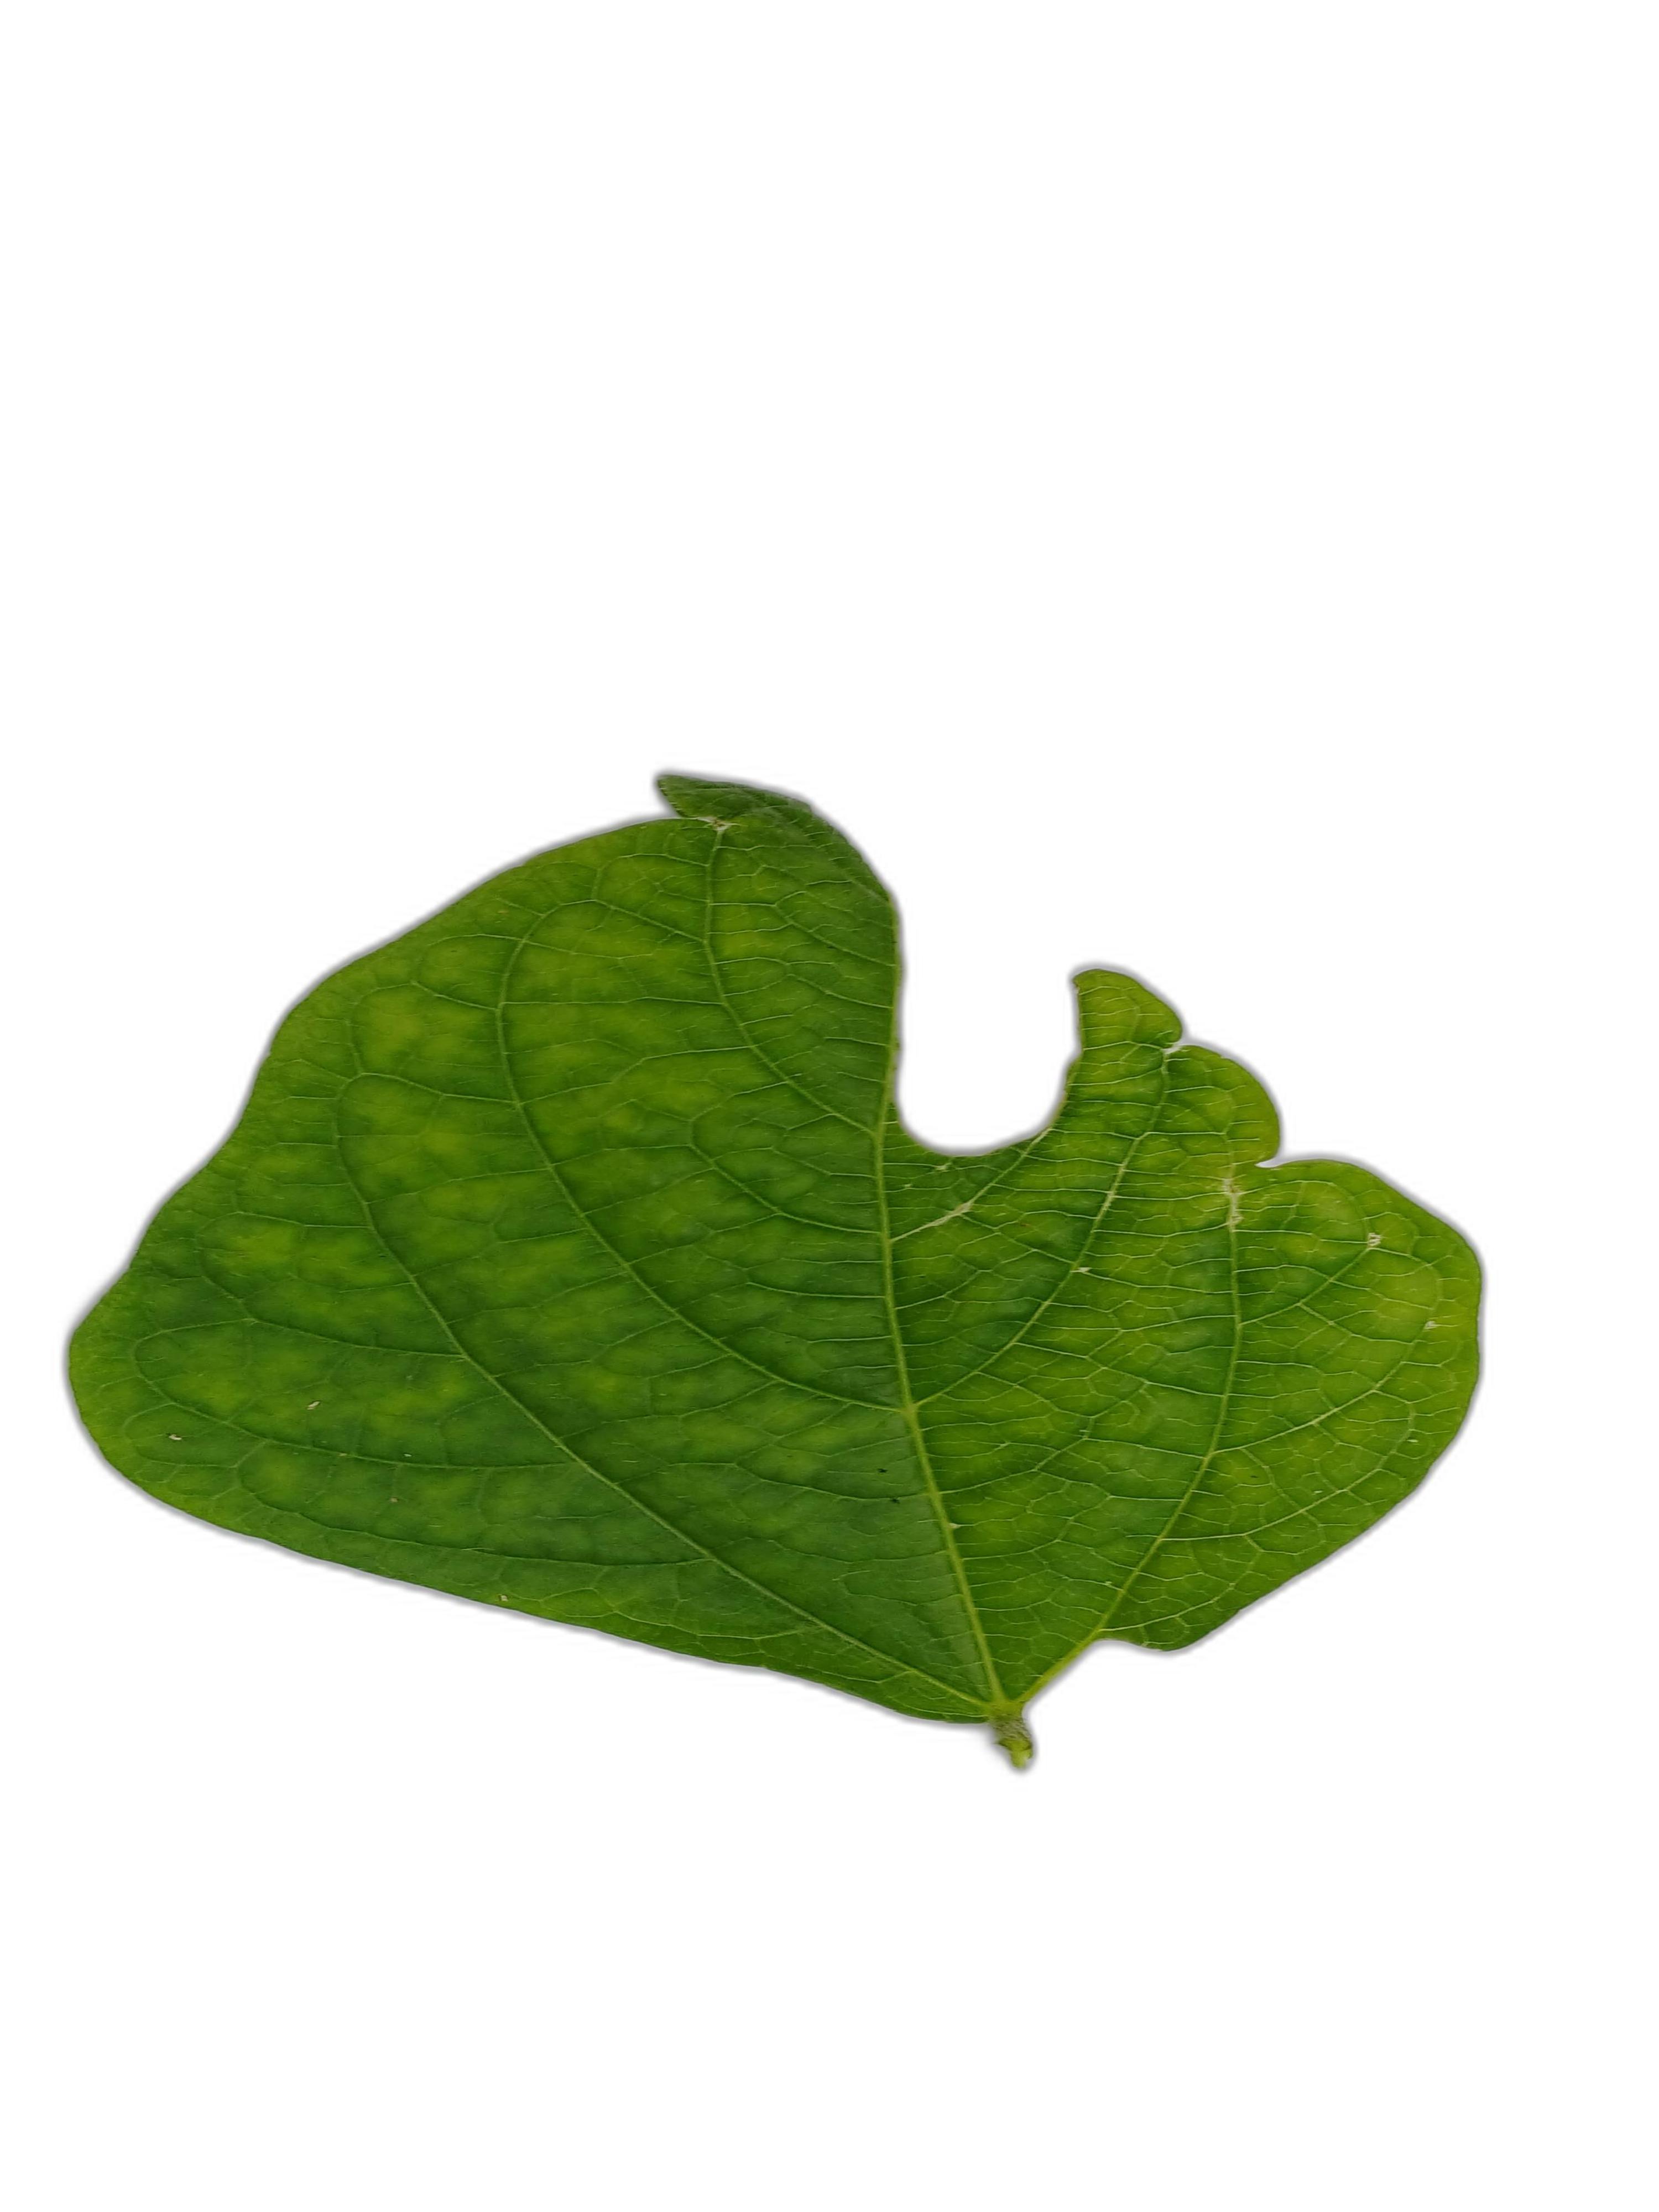
Label: Leaf Crinkle